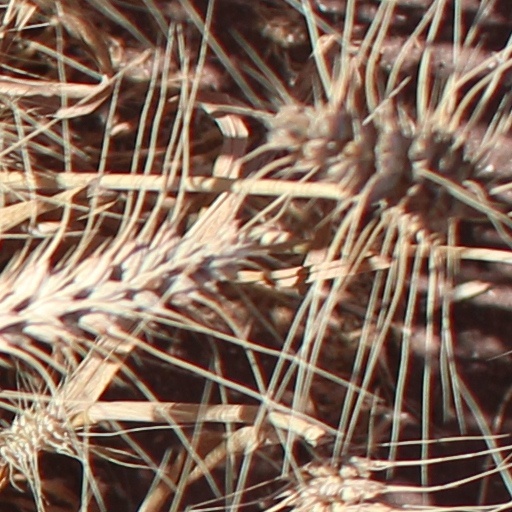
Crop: wheat